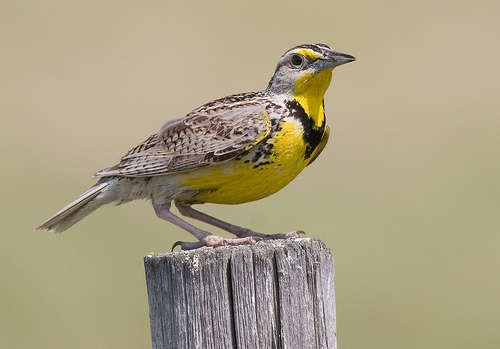
a brown and white feathered bird with a yellow underbelly and grey beak.
this bird has a narrow bill and has a yellow belly.
the bird has yellow abdomen and side, brown and white coverts, yellow eye patch and brown crown
this bird has bright yellow under belly and brown s and black on body
this little bird has a yellow belly and breast with a brown wing and black neck.
this bird is grey with yellow and has a long, pointy beak.
the bird has a yellow chest with brown side feathers.
a small bird, with a black breast, yellow belly, and a sharp bill.
this is a grey and yellow beard with a yellow and grey head with a black spot under his throat.
this bird has wings that are grey and has a yellow belly
Species: Western Meadowlark